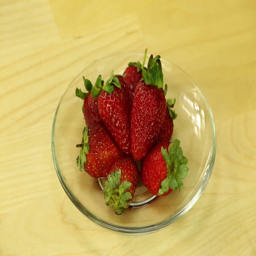
fresh strawberries in a glass plate